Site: brandenburg
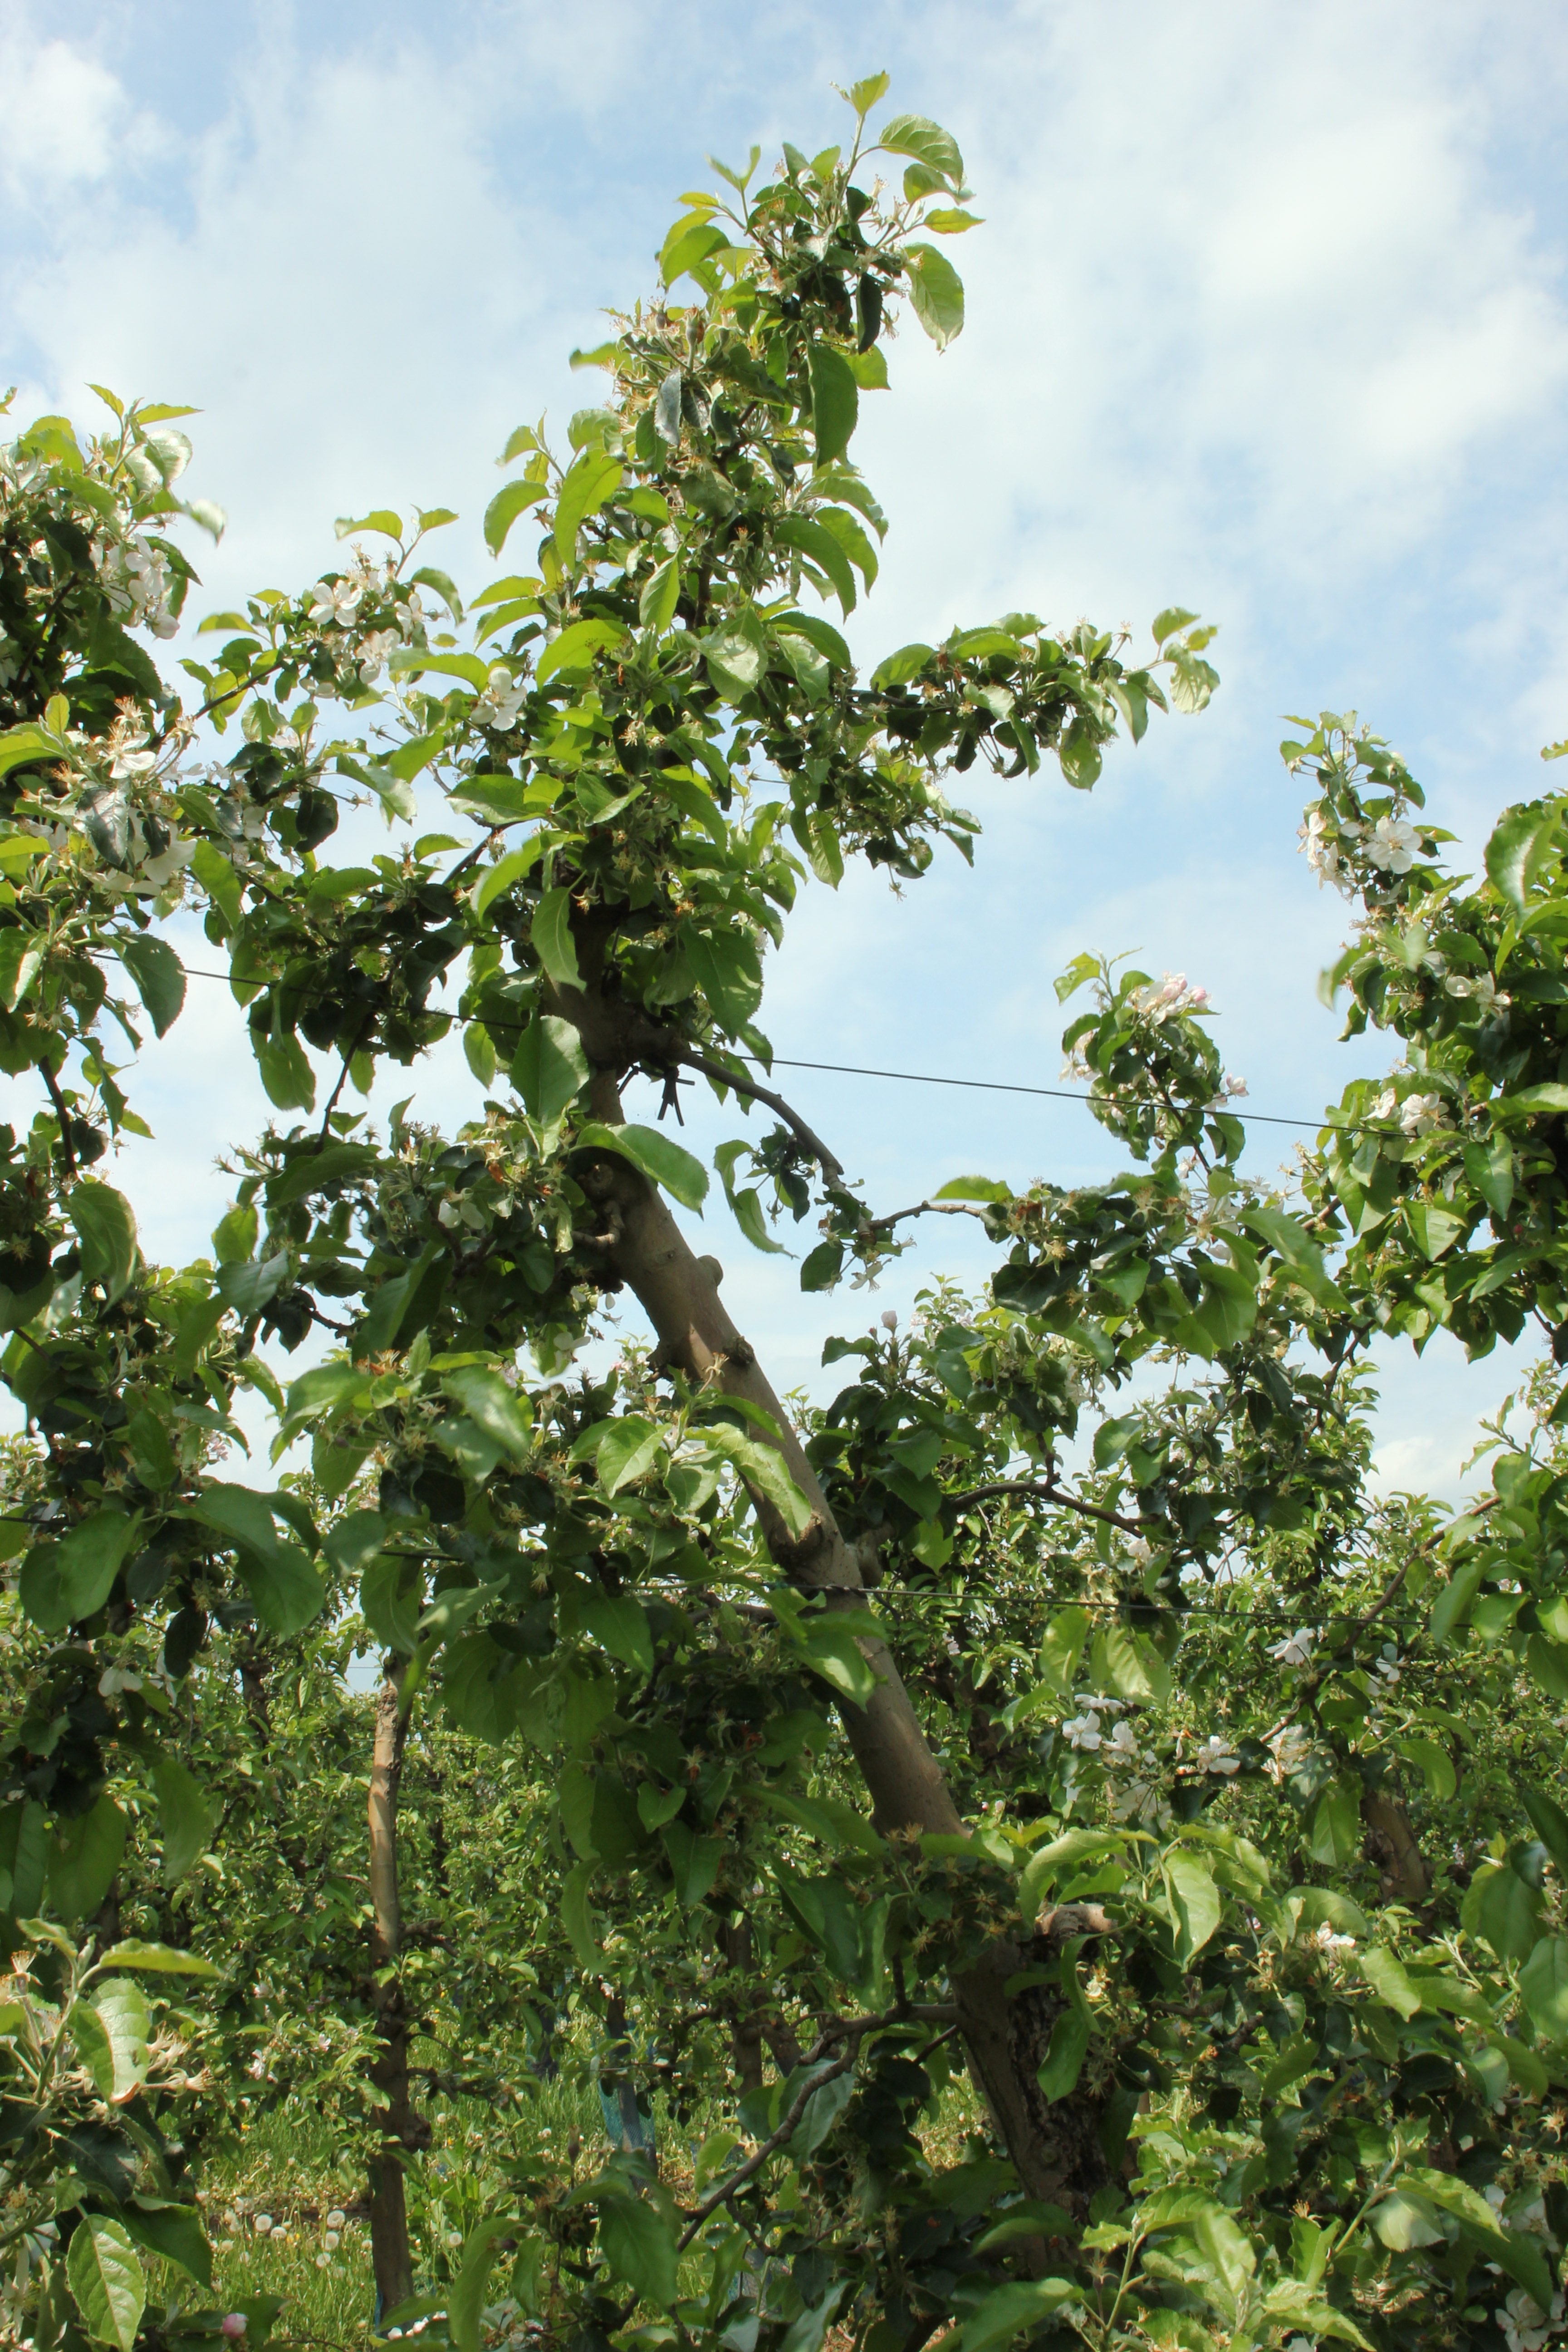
Growth stage (BBCH 67): Flowering